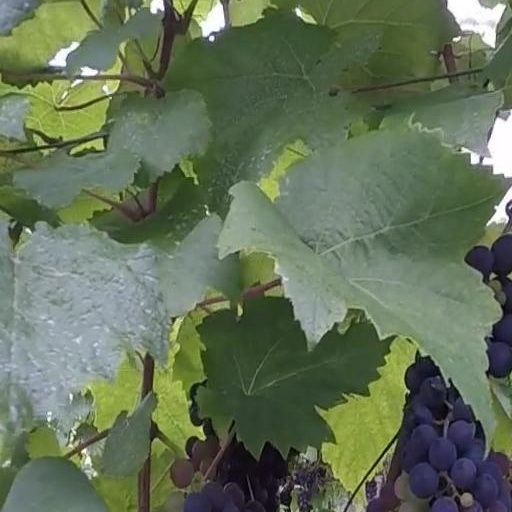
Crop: grape